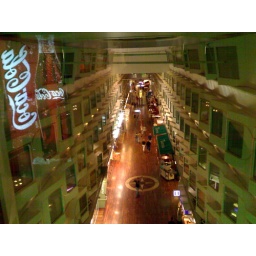
on Silja's Helsinki-Stockholm ferry. Nice reflection from the Coke vending machine behind me to the glass in front of me